Monsieur Papa (1977 film)

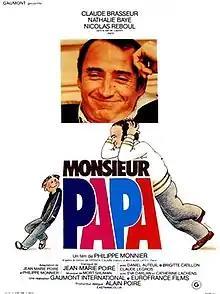
Film poster

Monsieur Papa is a 1977 French comedy film directed by Philippe Monnier and starring Claude Brasseur and Nathalie Baye. It is based on the novel "Monsieur Papa" by Patrick Cauvin.